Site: brandenburg
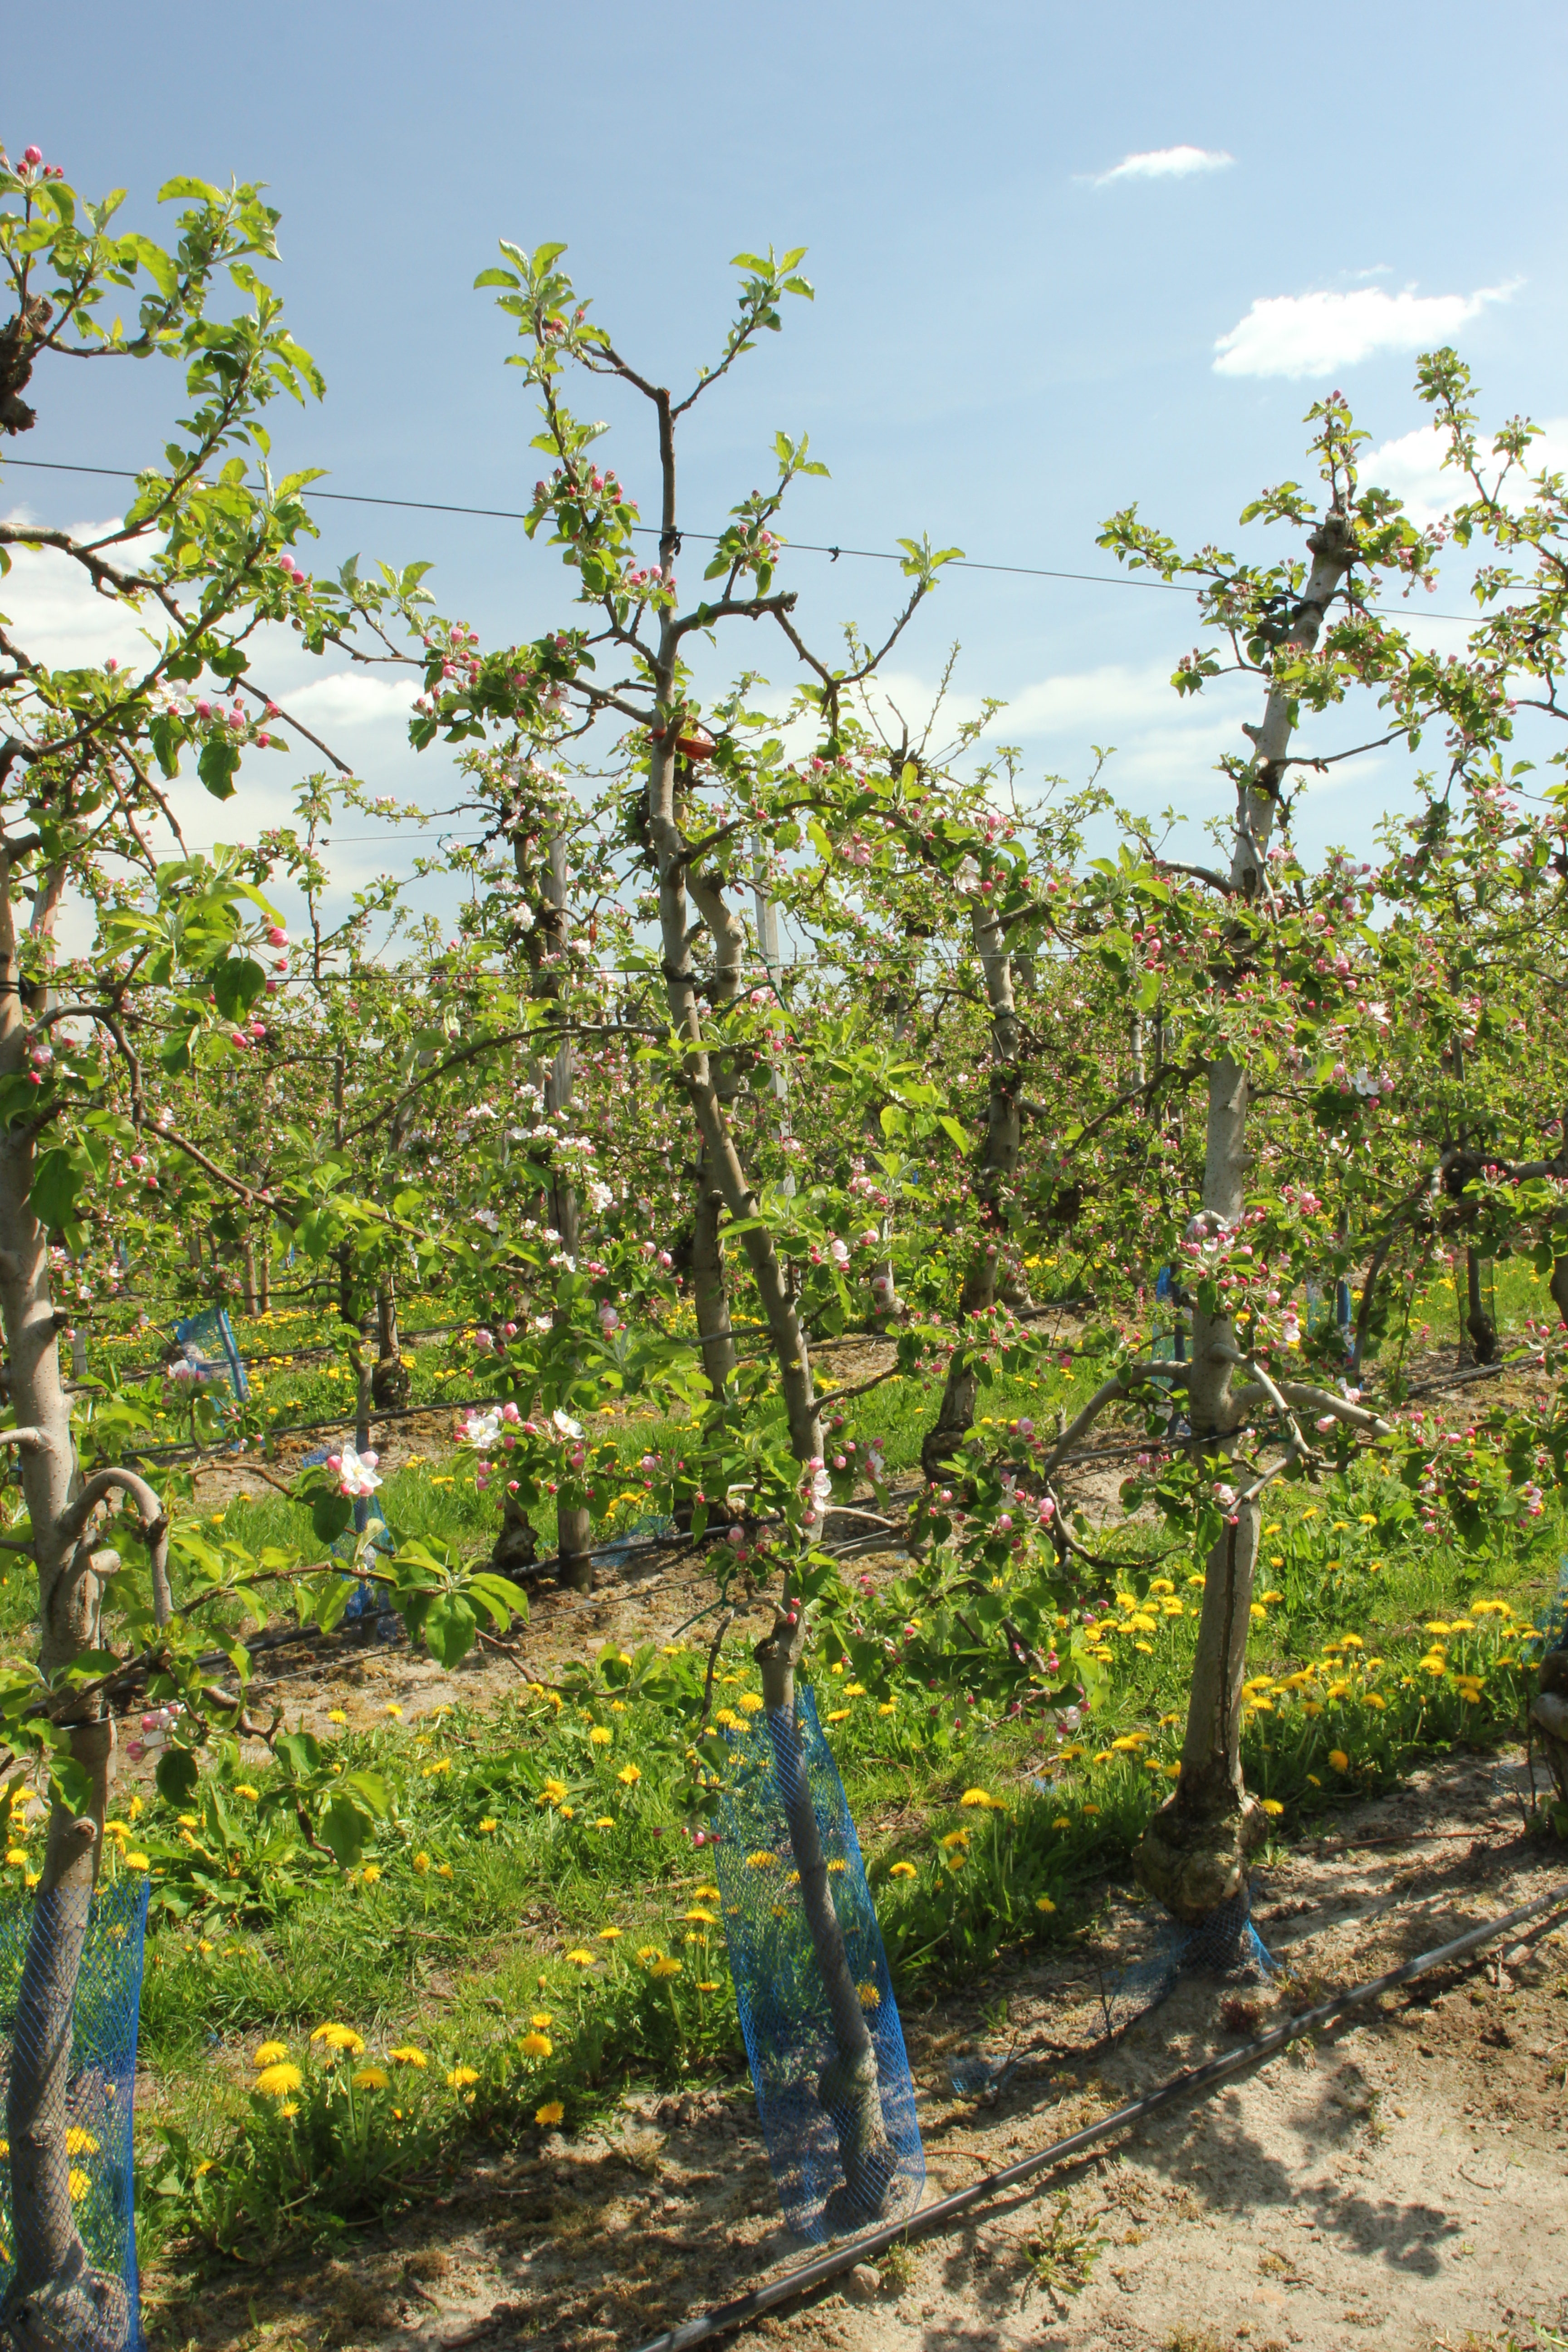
Growth stage (BBCH 57): Inflorescence emergence